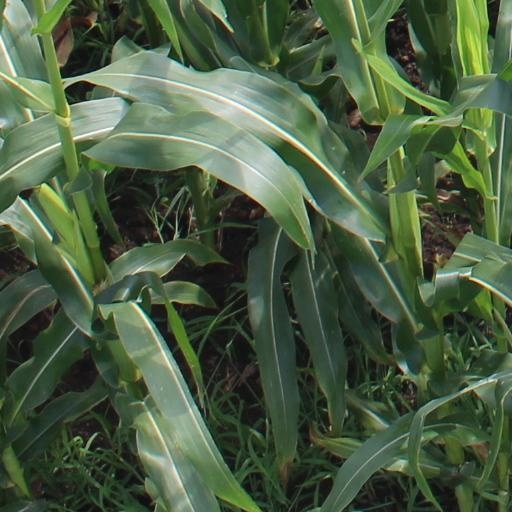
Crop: maize; corn